Hans Blomberg

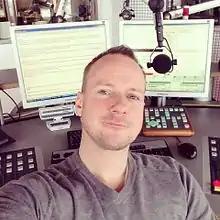
Hans Blomberg in the 104.6 RTL Studio in 2013

Hans Blomberg started his radio career at the local radio station Radio Lippe Welle Hamm, where he hosted a weekly show when he was 17 years old.